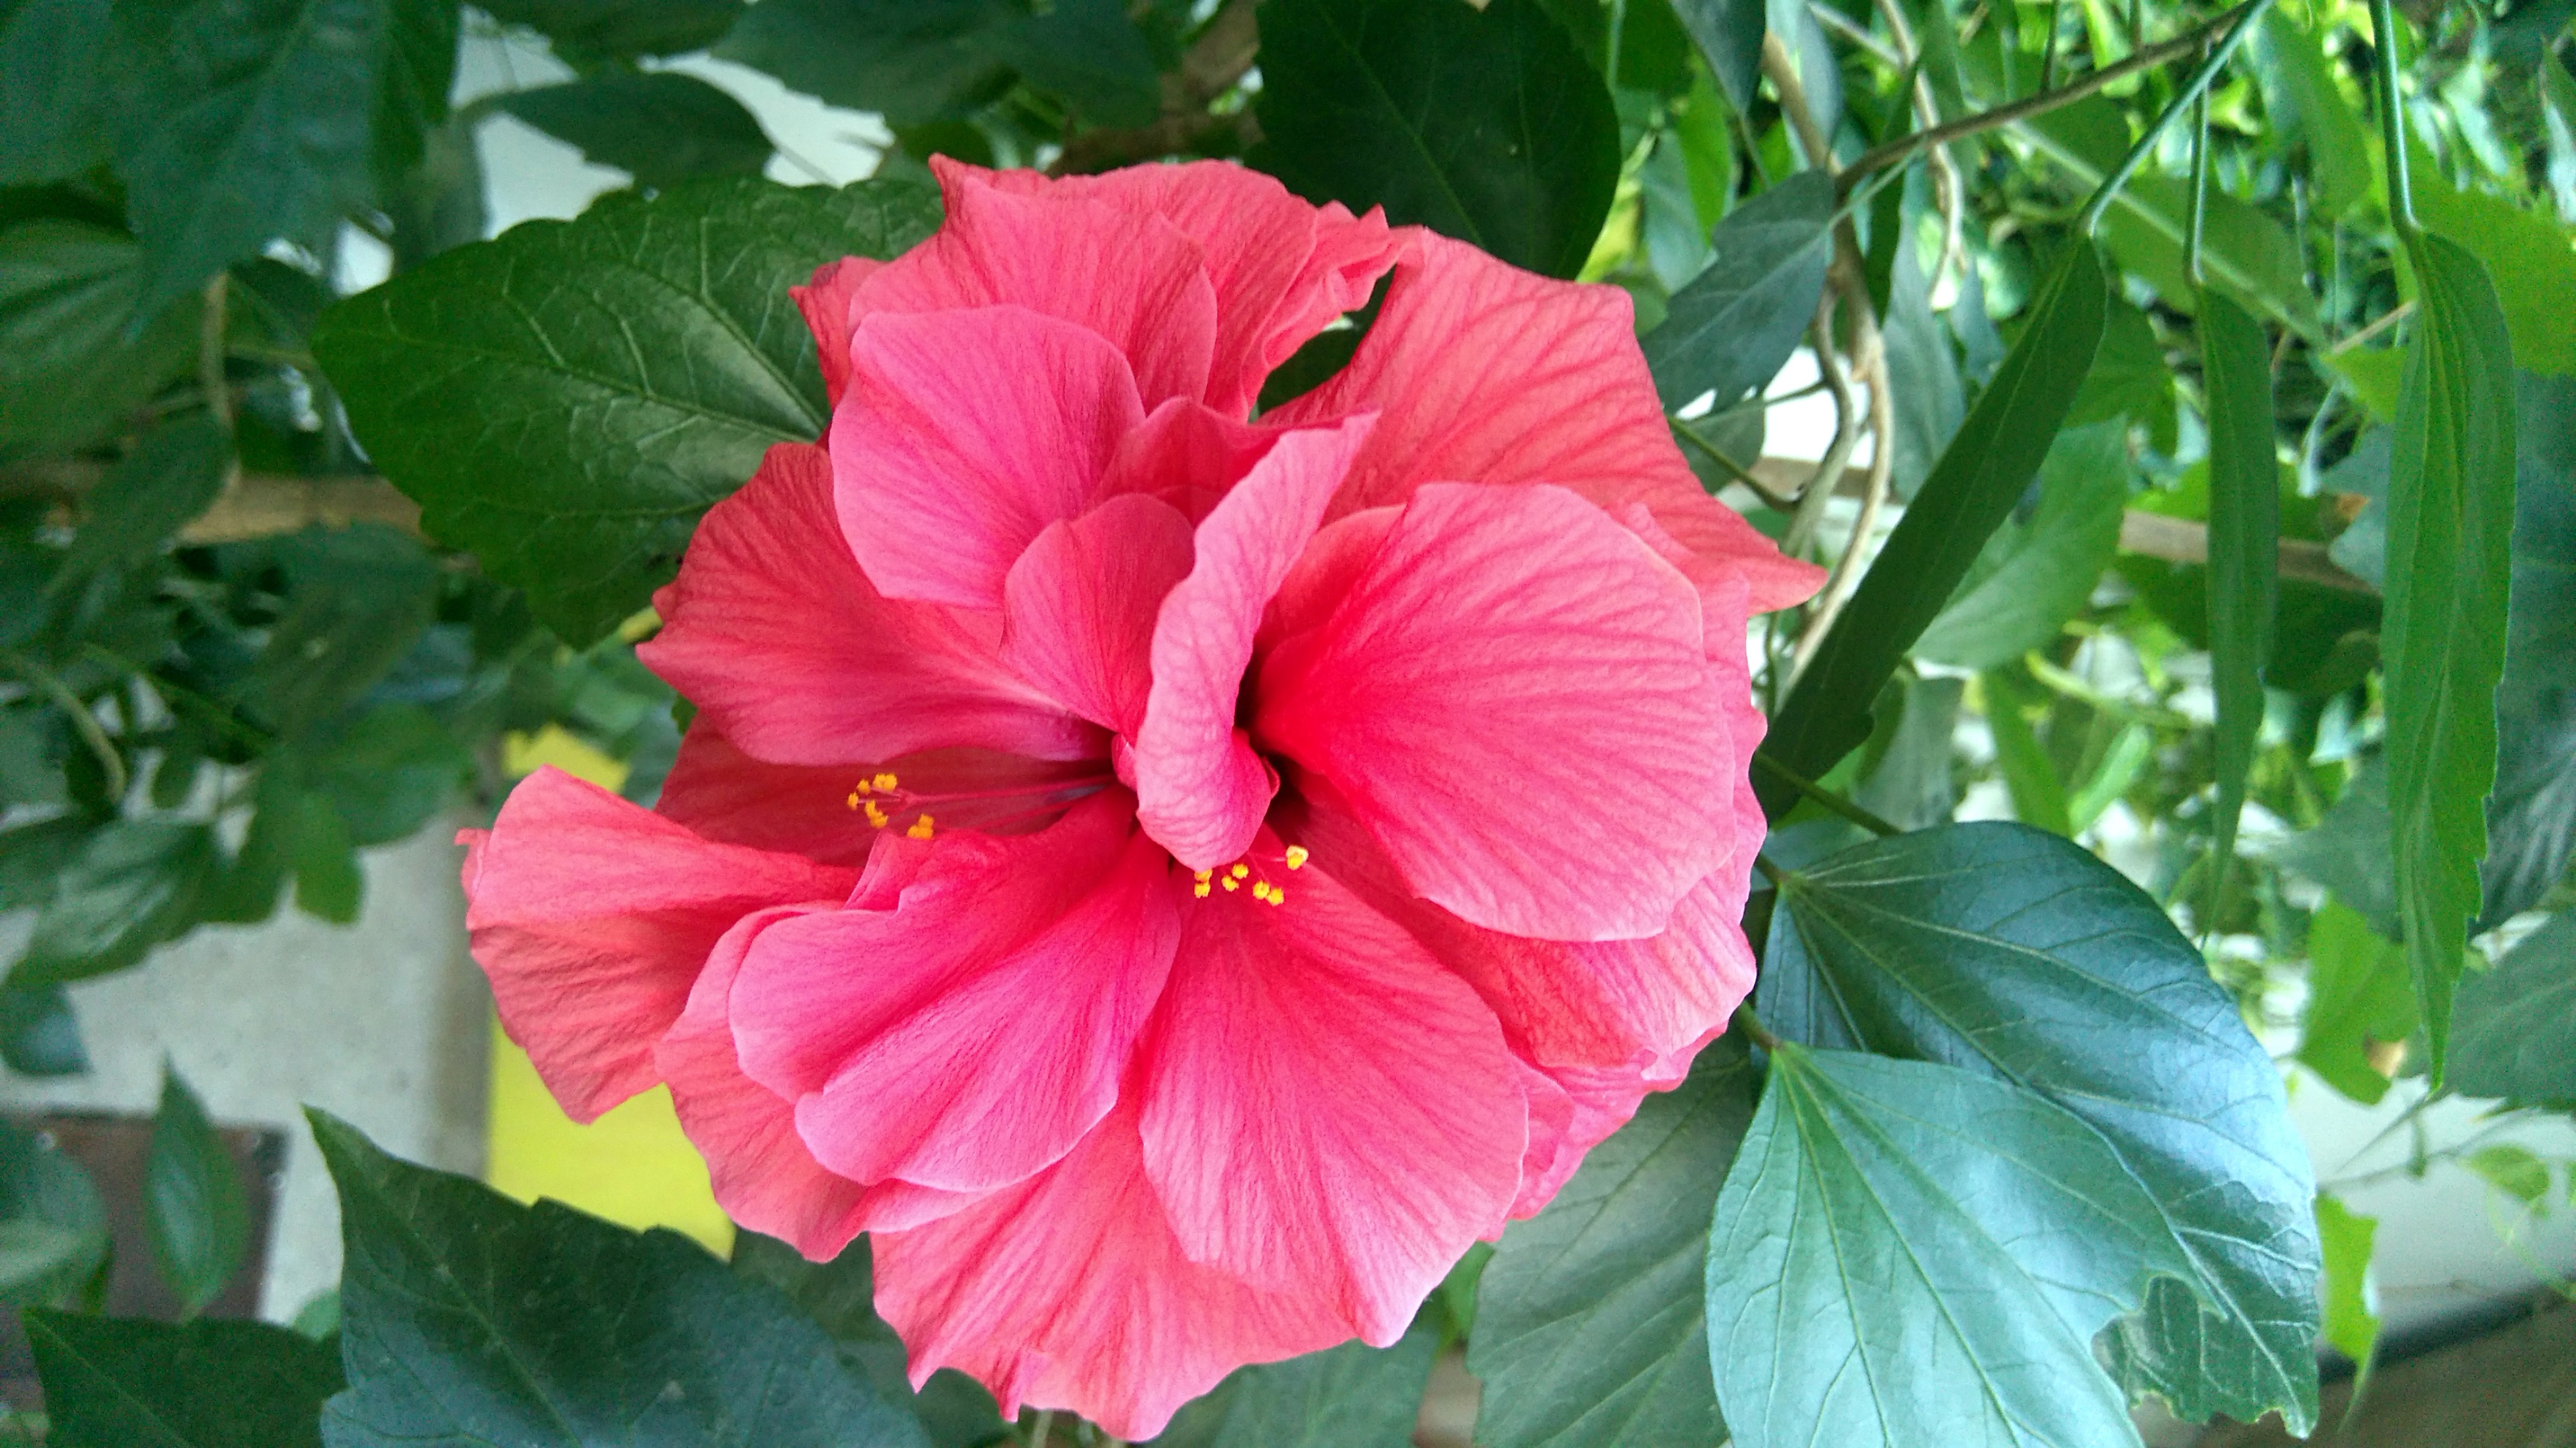
nature, plant, leaf, flower, petal, botany, flora, shrub, hibiscus, malvales, flowering plant, chinese hibiscus, annual plant, land plant, mallow family